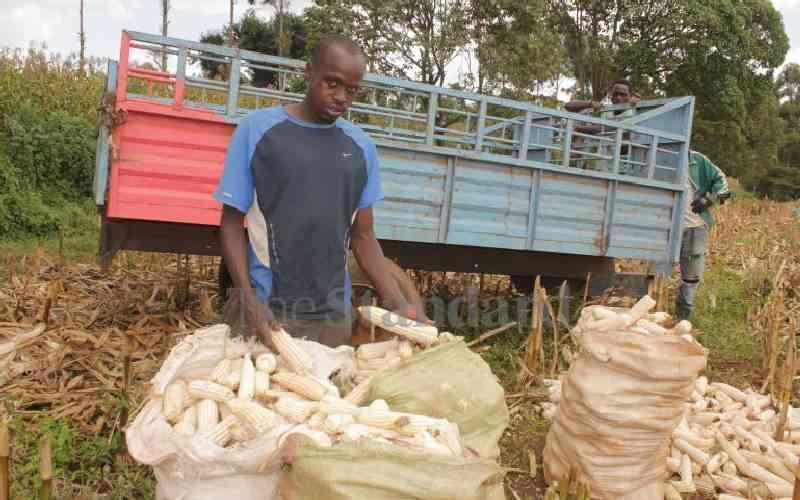
Sehemu ya shamba ikiwa limewekewa zao la biashara aina ya mahindi, lililokwisha kuvunwa tayari nakuwekwa katika mifuko ya viroba. Huku mkulima akiandaa kwa ajili ya kusafirisha kwenda sehemu ya kukaushia.